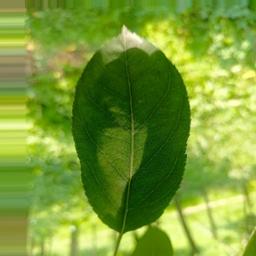
Label: Healthy